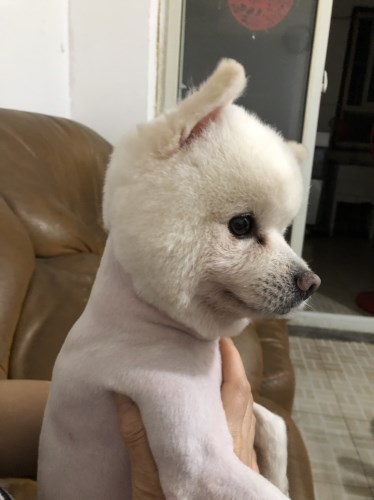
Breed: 253-n000107-Japanese_Spitzes